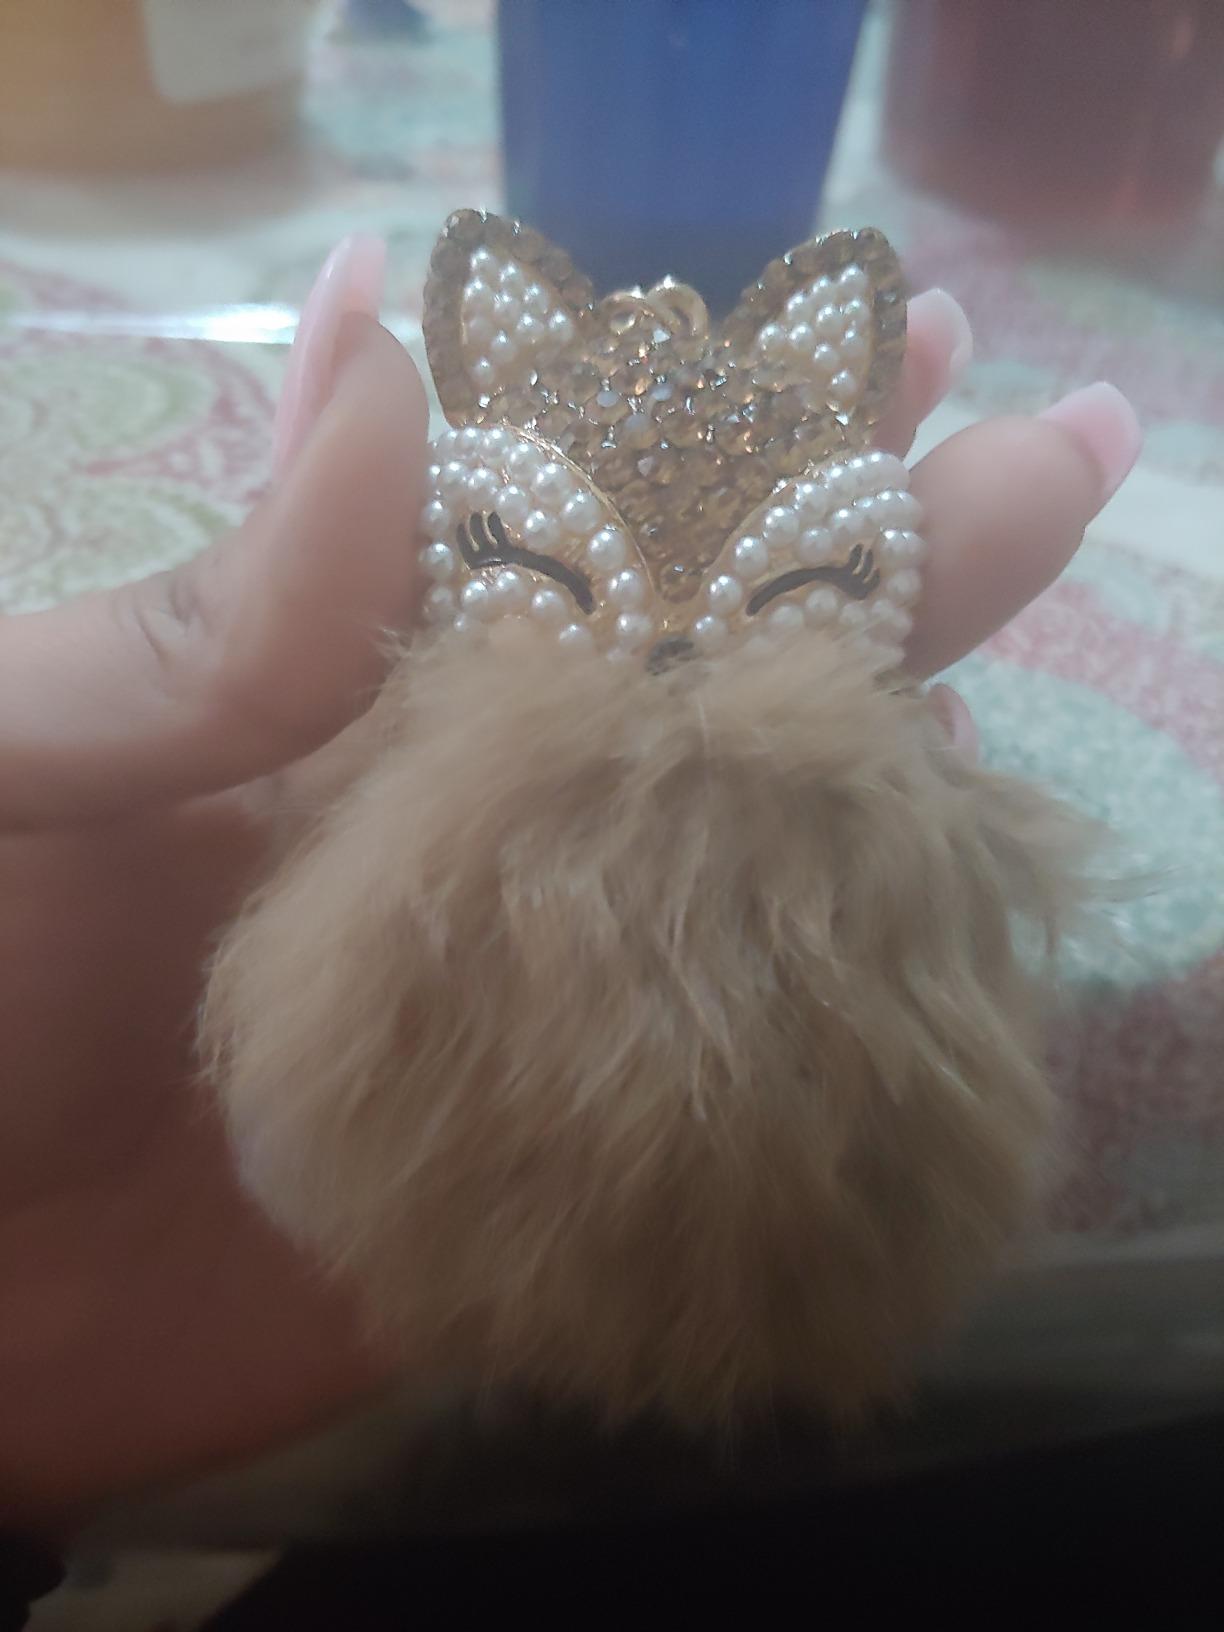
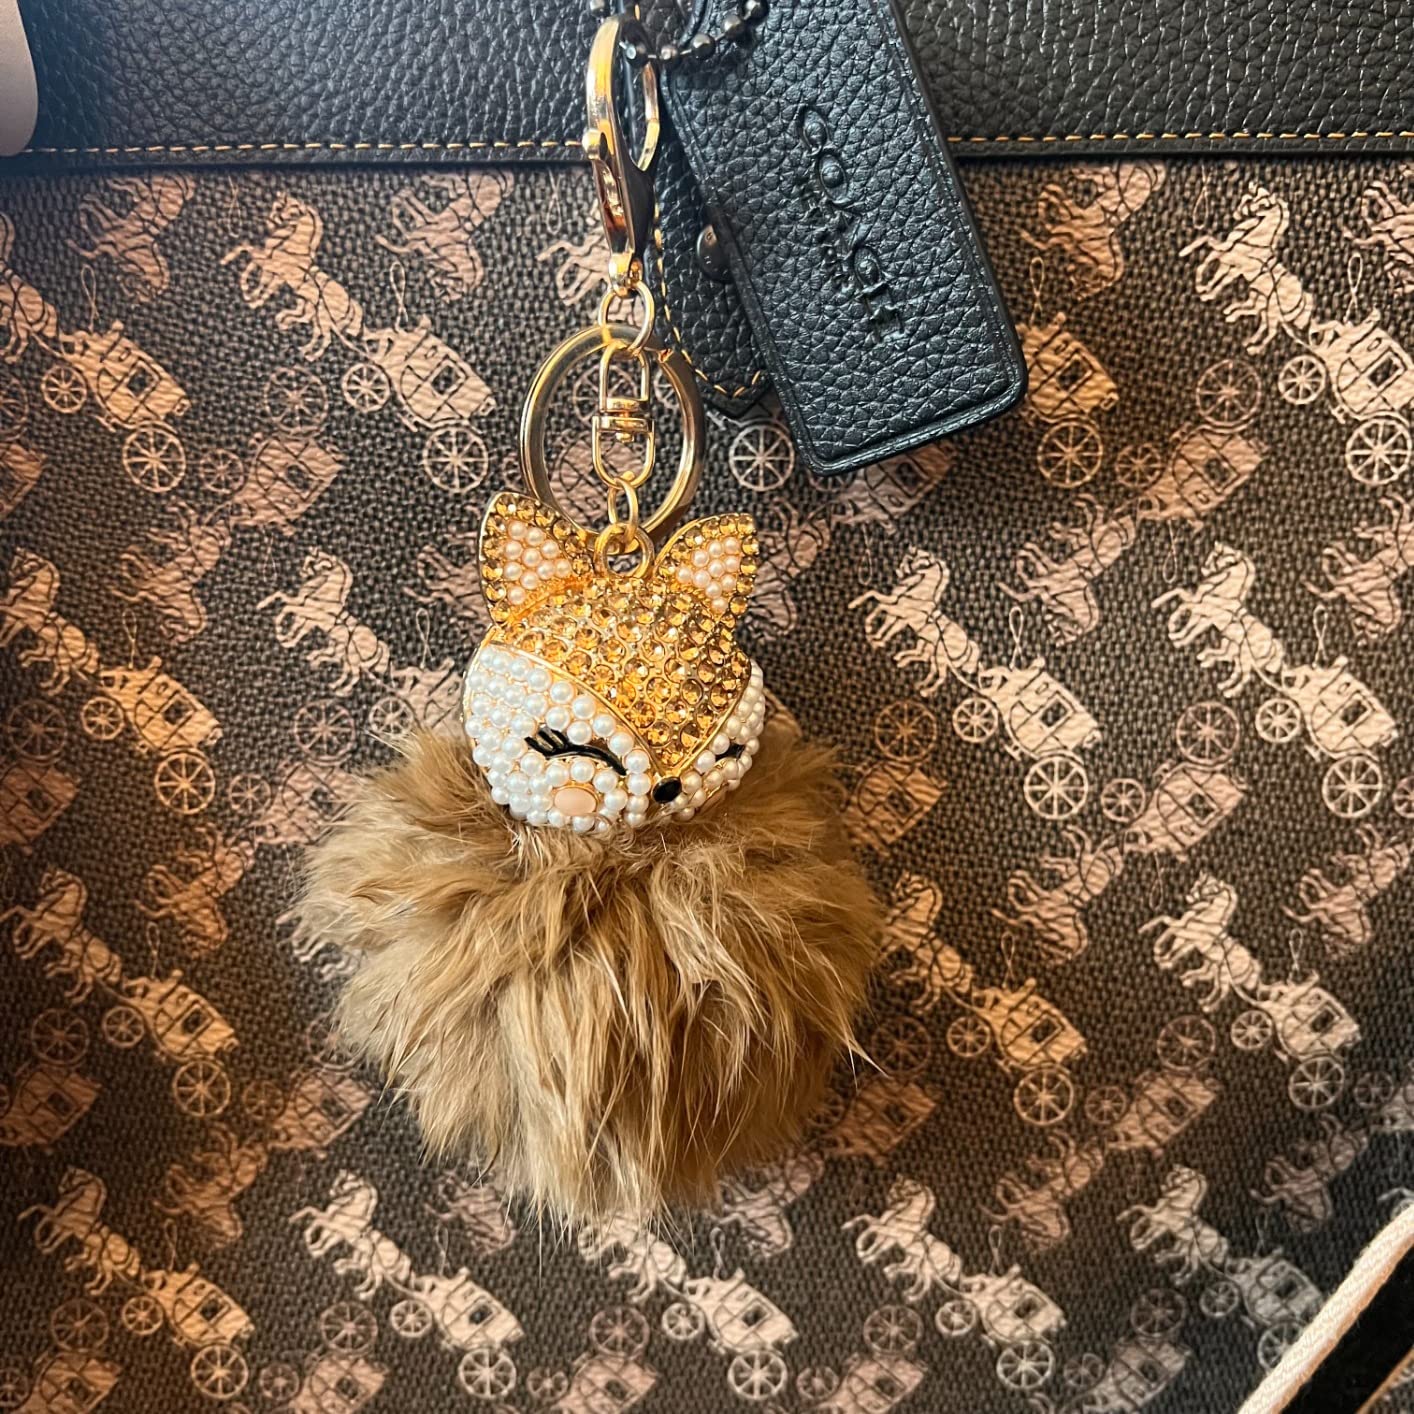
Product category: accessories_keychain
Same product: yes